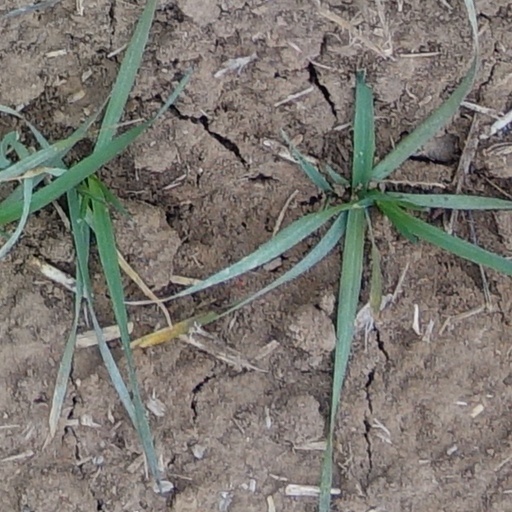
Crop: wheat